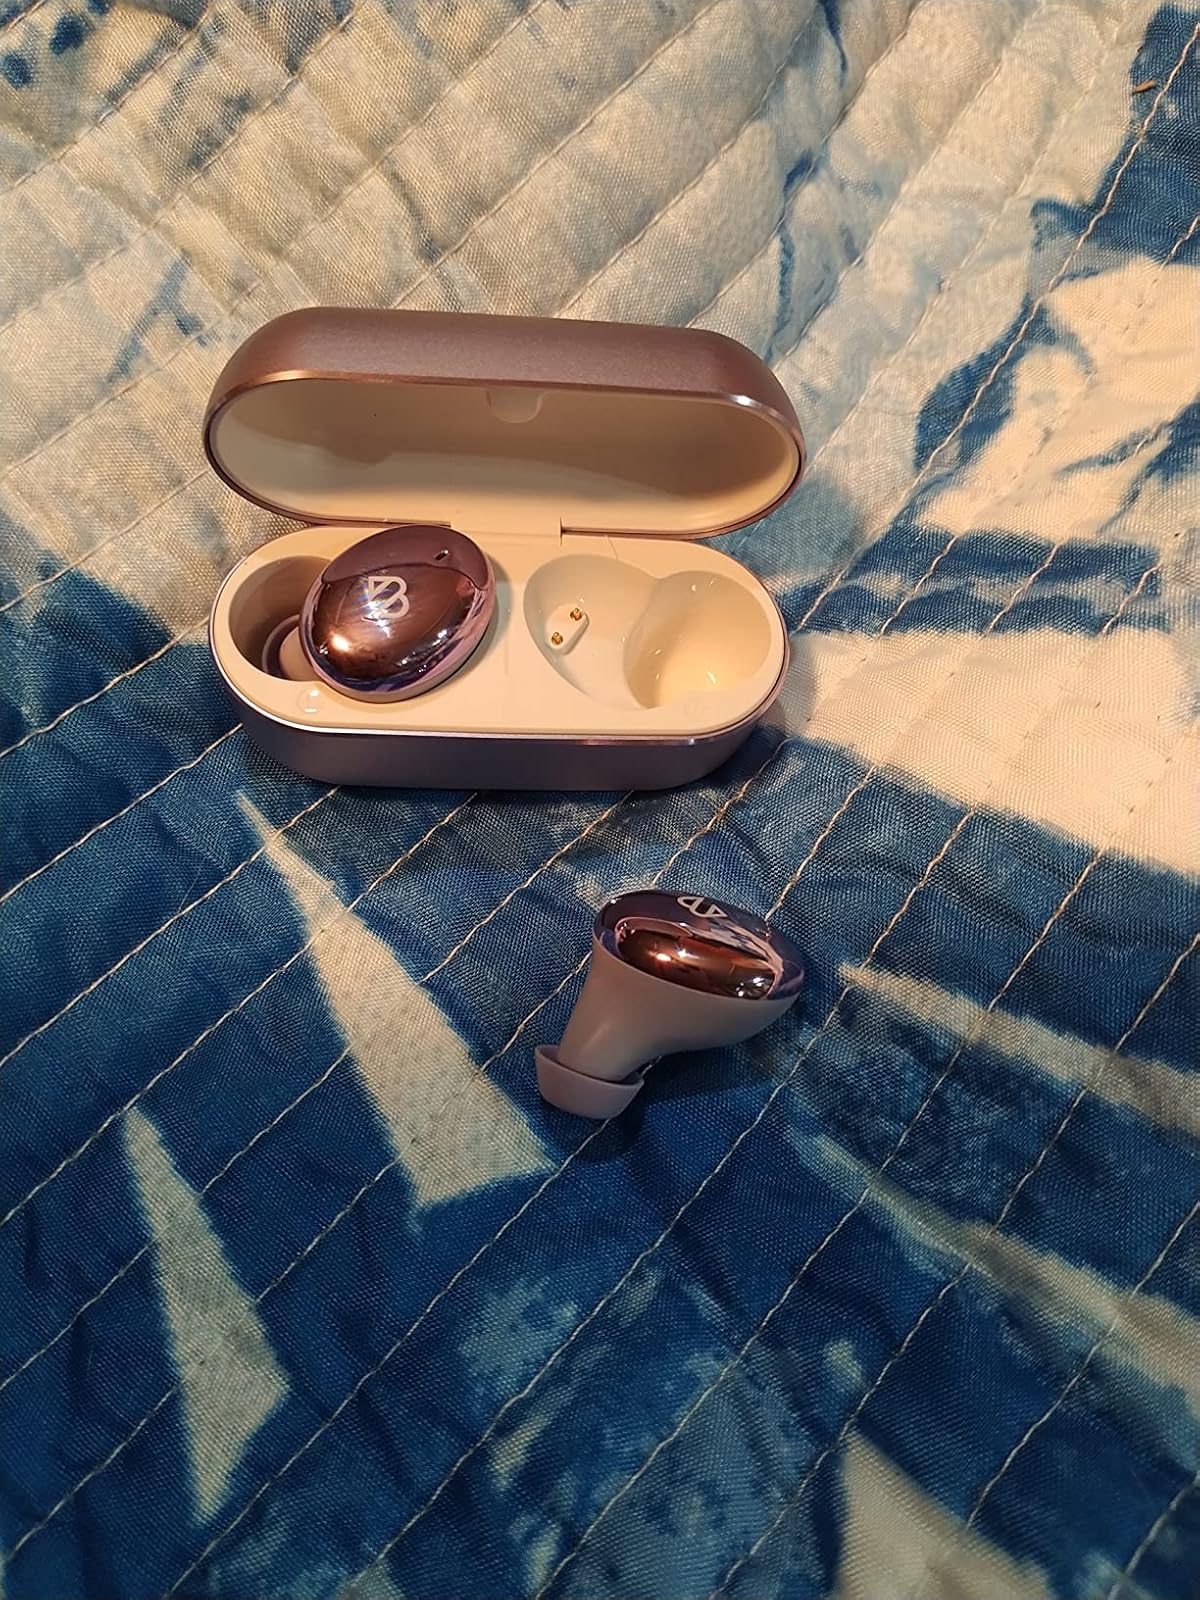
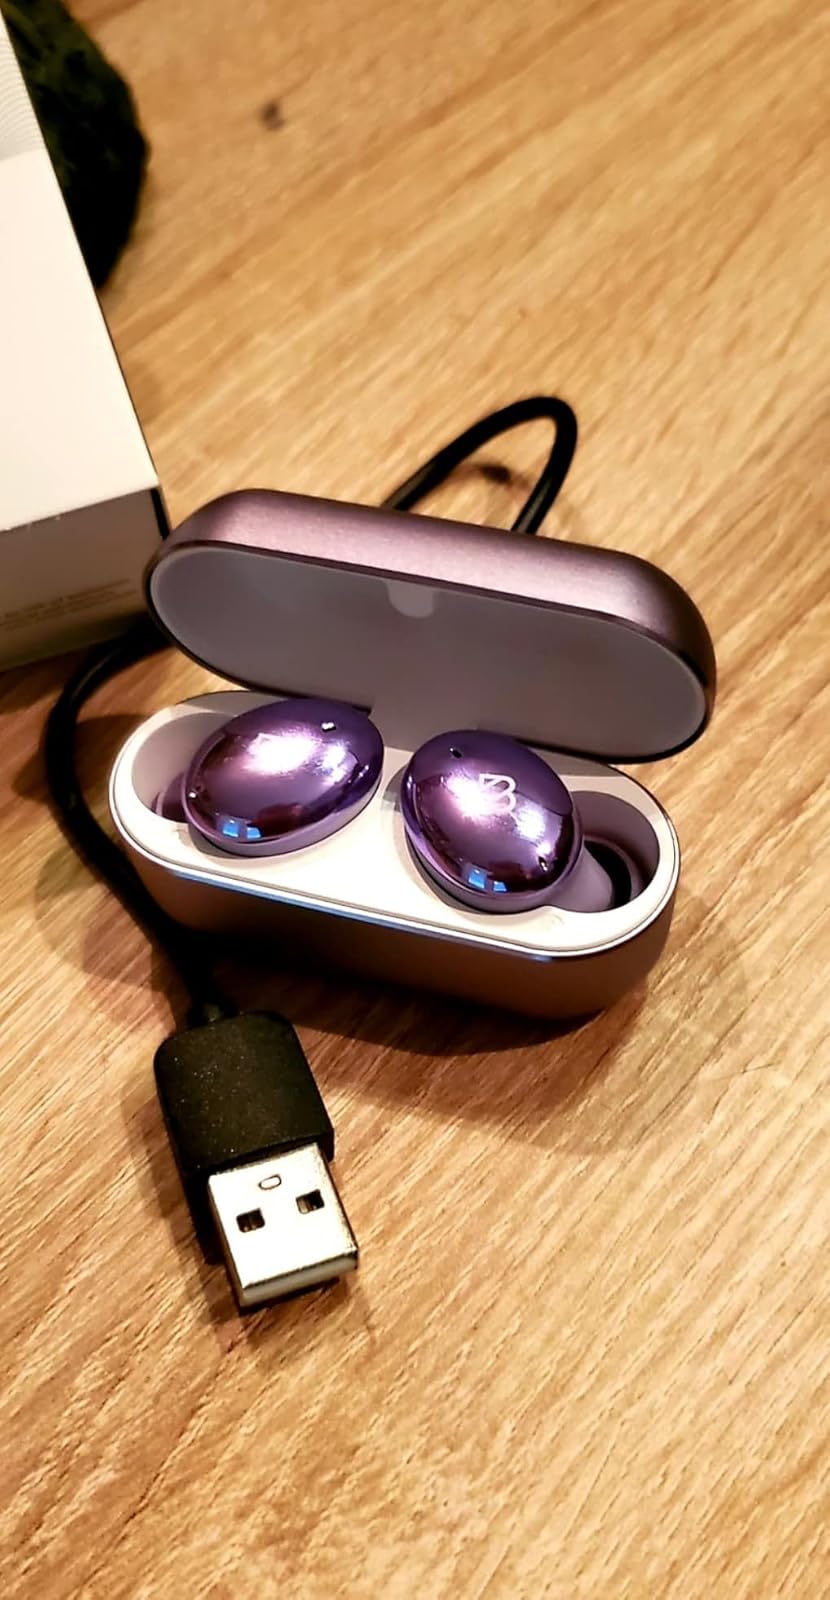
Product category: earbuds
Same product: yes